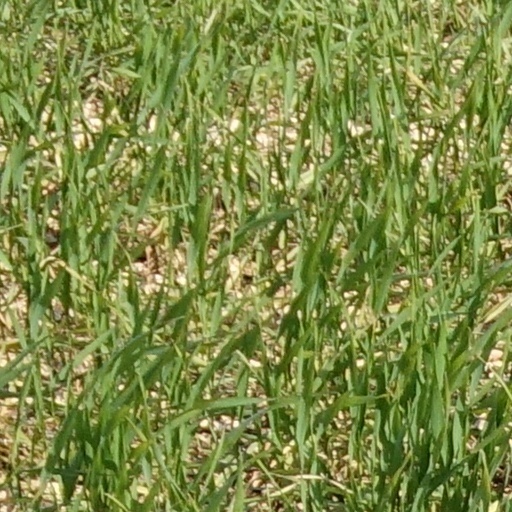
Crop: wheat